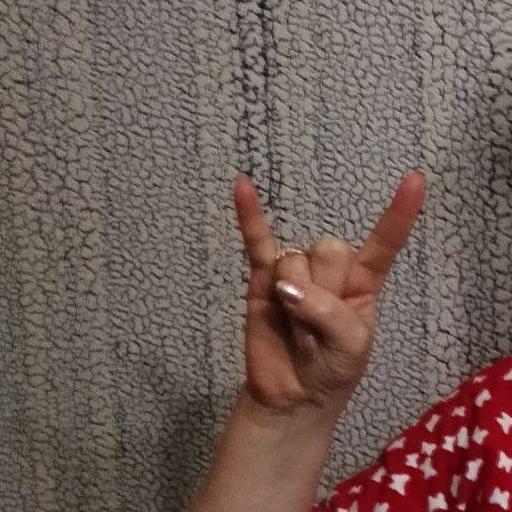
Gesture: rock